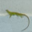
Label: lizard